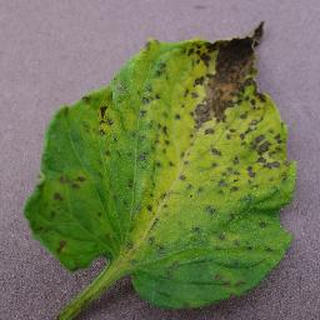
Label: tomato_septoria_leaf_spot